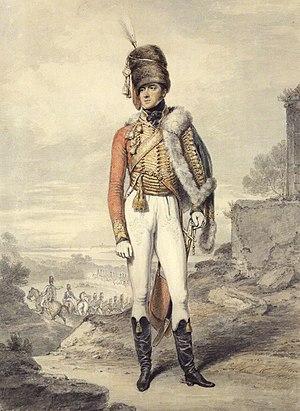
Le combat de Sahagún se déroula le 21 décembre 1808 dans le cadre de la guerre d'indépendance espagnole. Au cours de cet affrontement, le 15ᵉ hussards britannique mit en déroute deux régiments de cavalerie français, faisant de nombreux prisonniers au prix de très peu de pertes. L'une des unités françaises, très éprouvée, fut dissoute et ne fut pas reformée par la suite. Cet engagement marqua l'ultime étape de l'avancée des troupes britanniques en territoire espagnol, peu avant que l'arrivée de Napoléon ne les contraignent à une retraite désastreuse en direction des côtes et à leur évacuation par bateaux.
Les Hussards d’York sont une unité de cavalerie de l'Armée de Condé qui combat en Belgique, en Hollande, au Hanovre et dans les Antilles françaises.
Henry William Paget, 2ᵉ comte d’Uxbridge, 1ᵉʳ marquis d’Anglesey, plus généralement connu sous le nom de Lord Uxbridge, est un officier britannique qui fut notamment commandant en chef de la cavalerie alliée lors de la bataille de Waterloo, le 18 juin 1815.